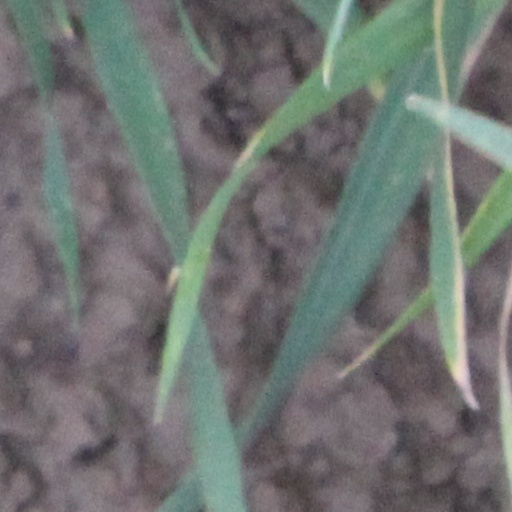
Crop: wheat